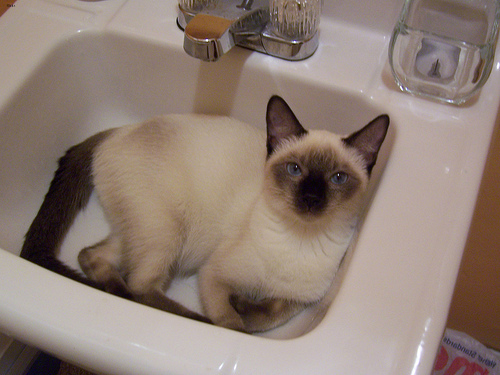
Animal: cat
Breed: Siamese